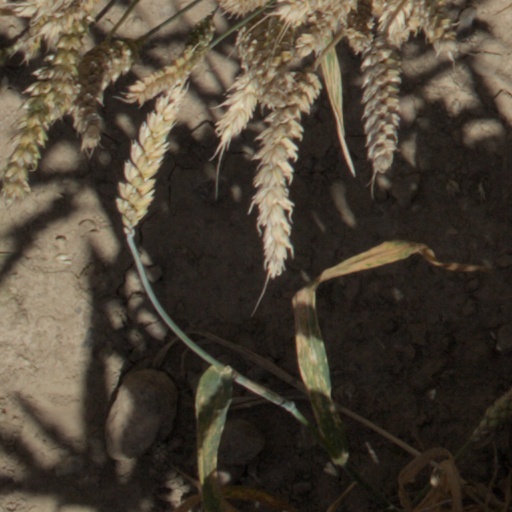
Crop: wheat